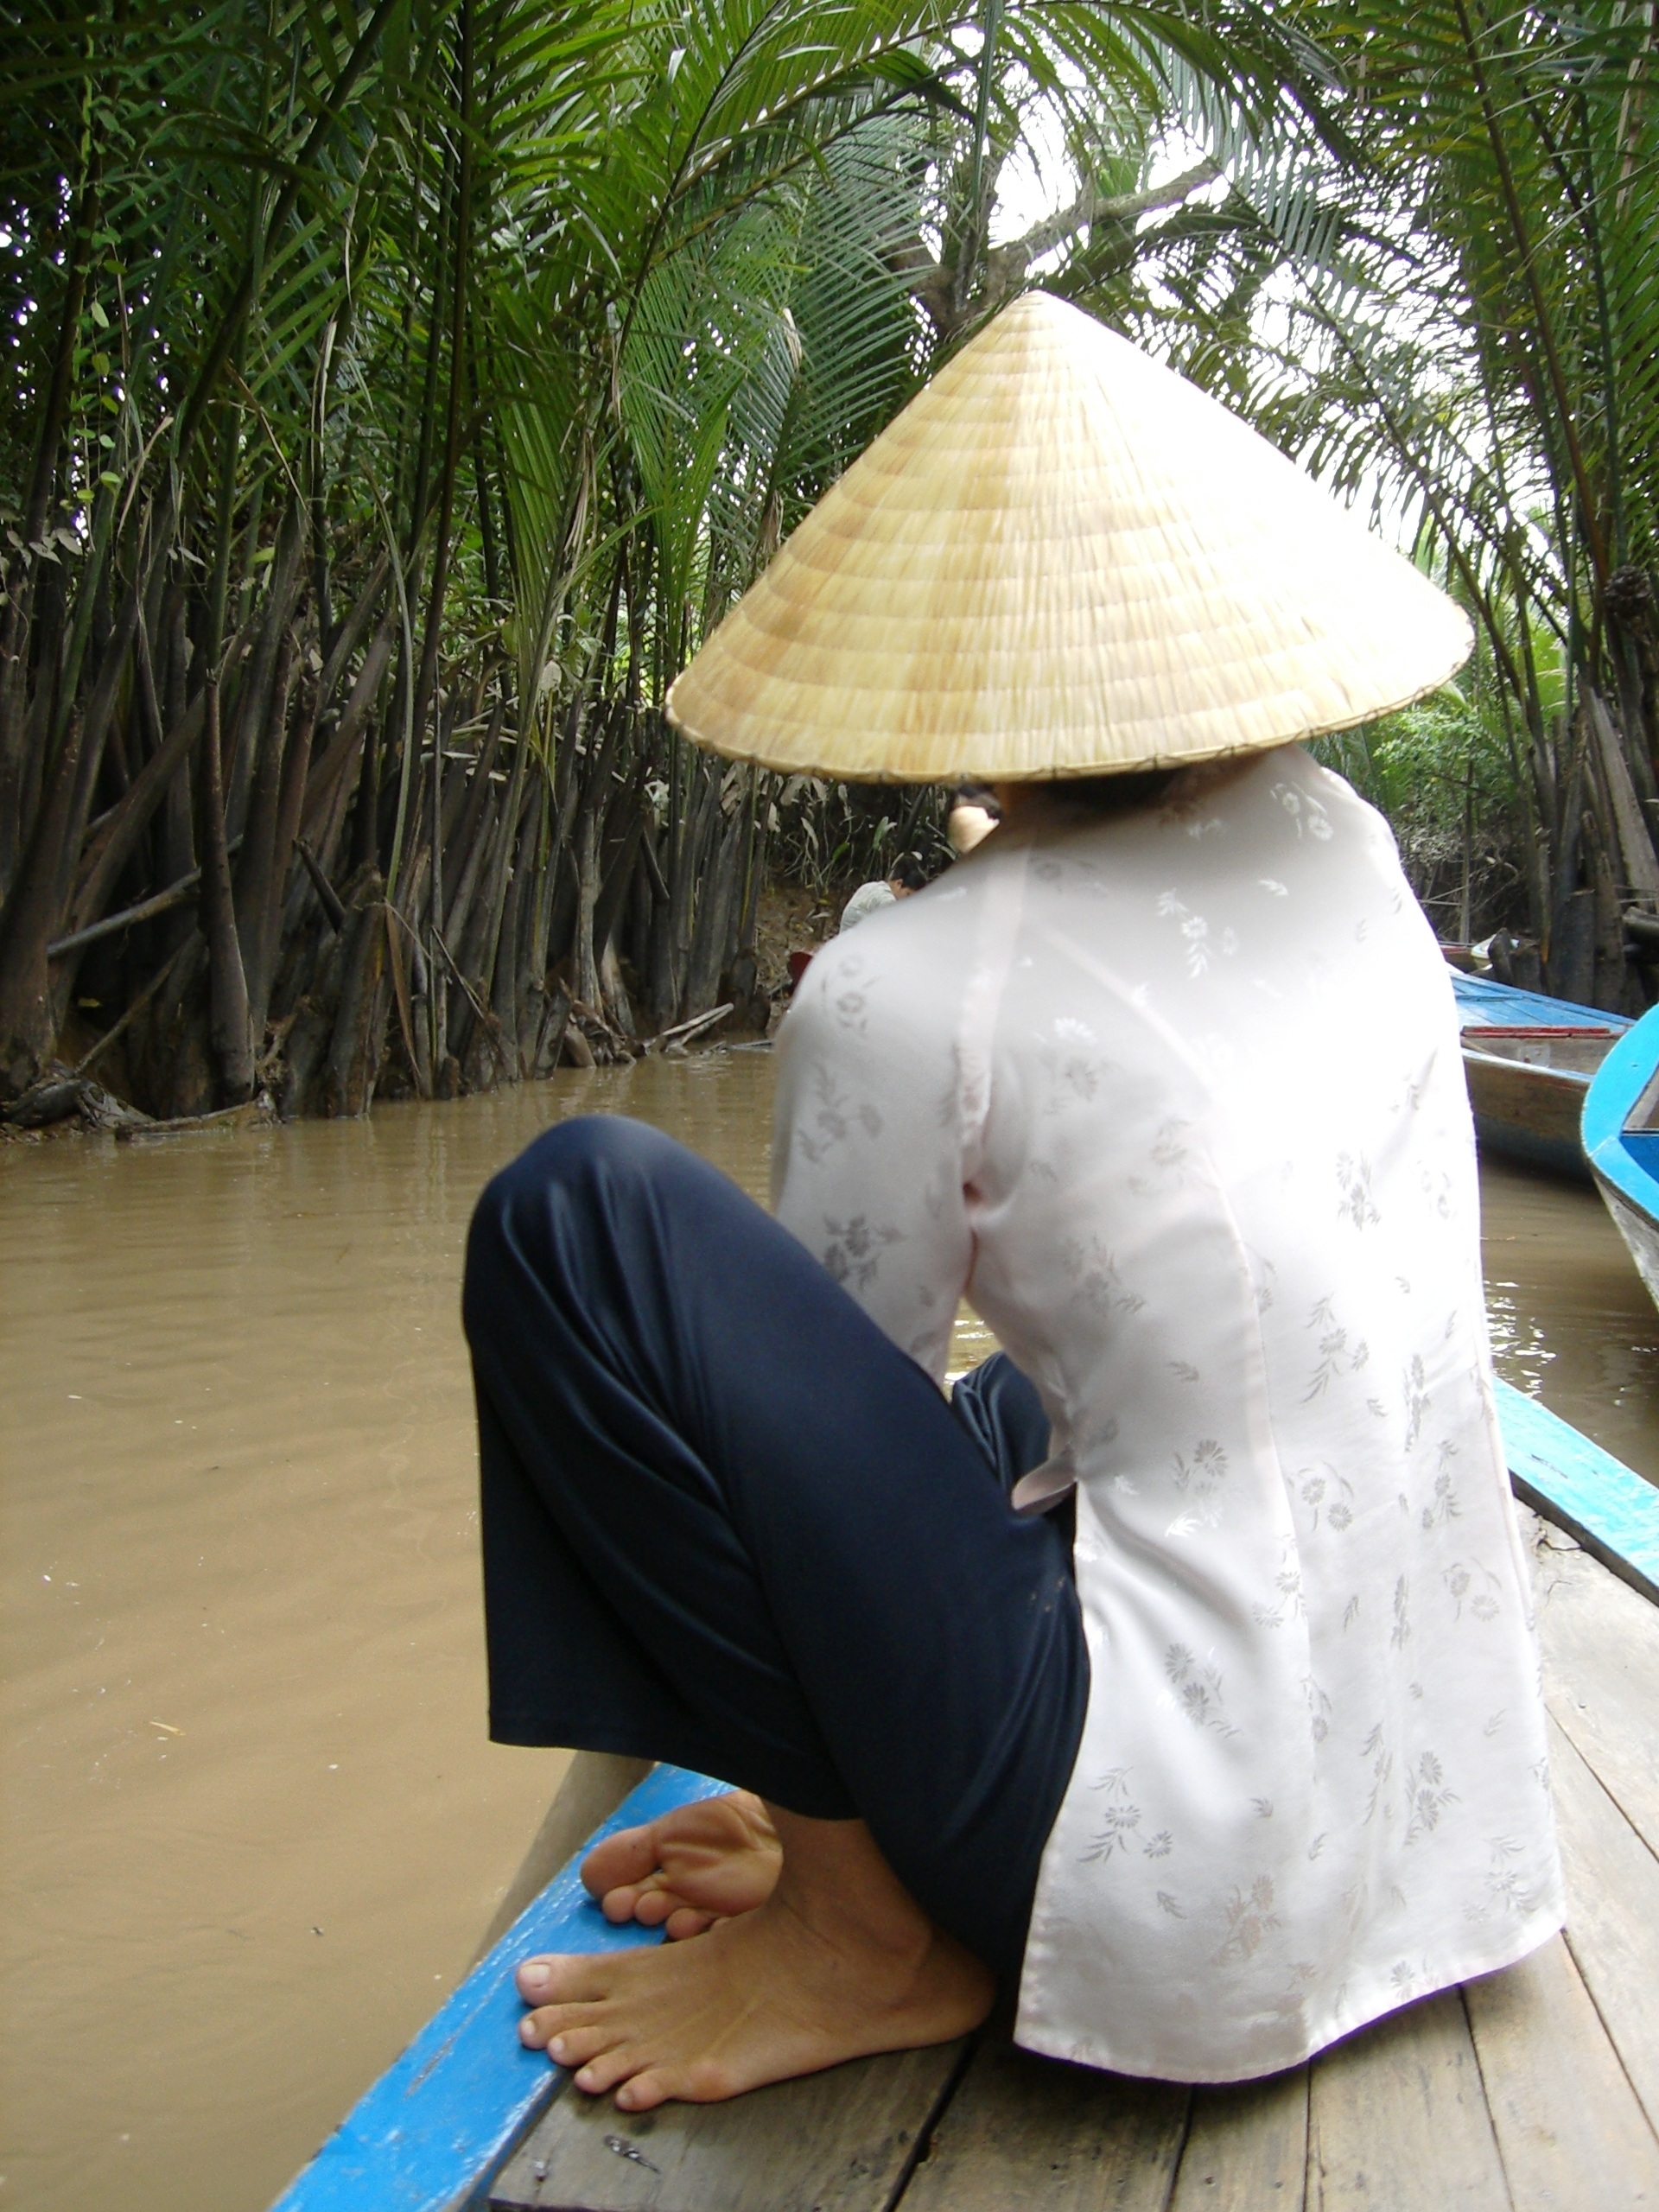
water, boat, vessel, balance, hat, leisure, boating